National Highway 75 (India)

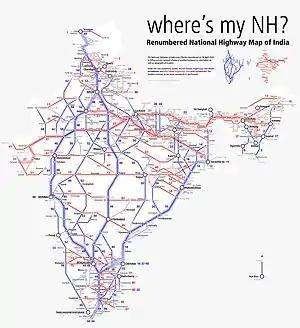
Schematic map of National Highways in India

It starts from NH 73 at Bantwal in Karnataka state and passes through Nellyadi, Shiradi ghat, Sakleshpura, Hassan, Channarayapatna, Yediyur, Kunigal, Bengaluru, Kolar, Bangarapet, Venkatagirikota, Pernambut, Gudiyattam, Katpadi before terminating at NH 40 at Kugaiyanallore near Katpadi in Tamil Nadu. This highway bypasses Hassan, Channarayapatna, Kunigal & Kolar main town areas. The under construction Bharatmala National Expressway 7 connecting Chennai & Bengaluru will run parallelly to NH 75.